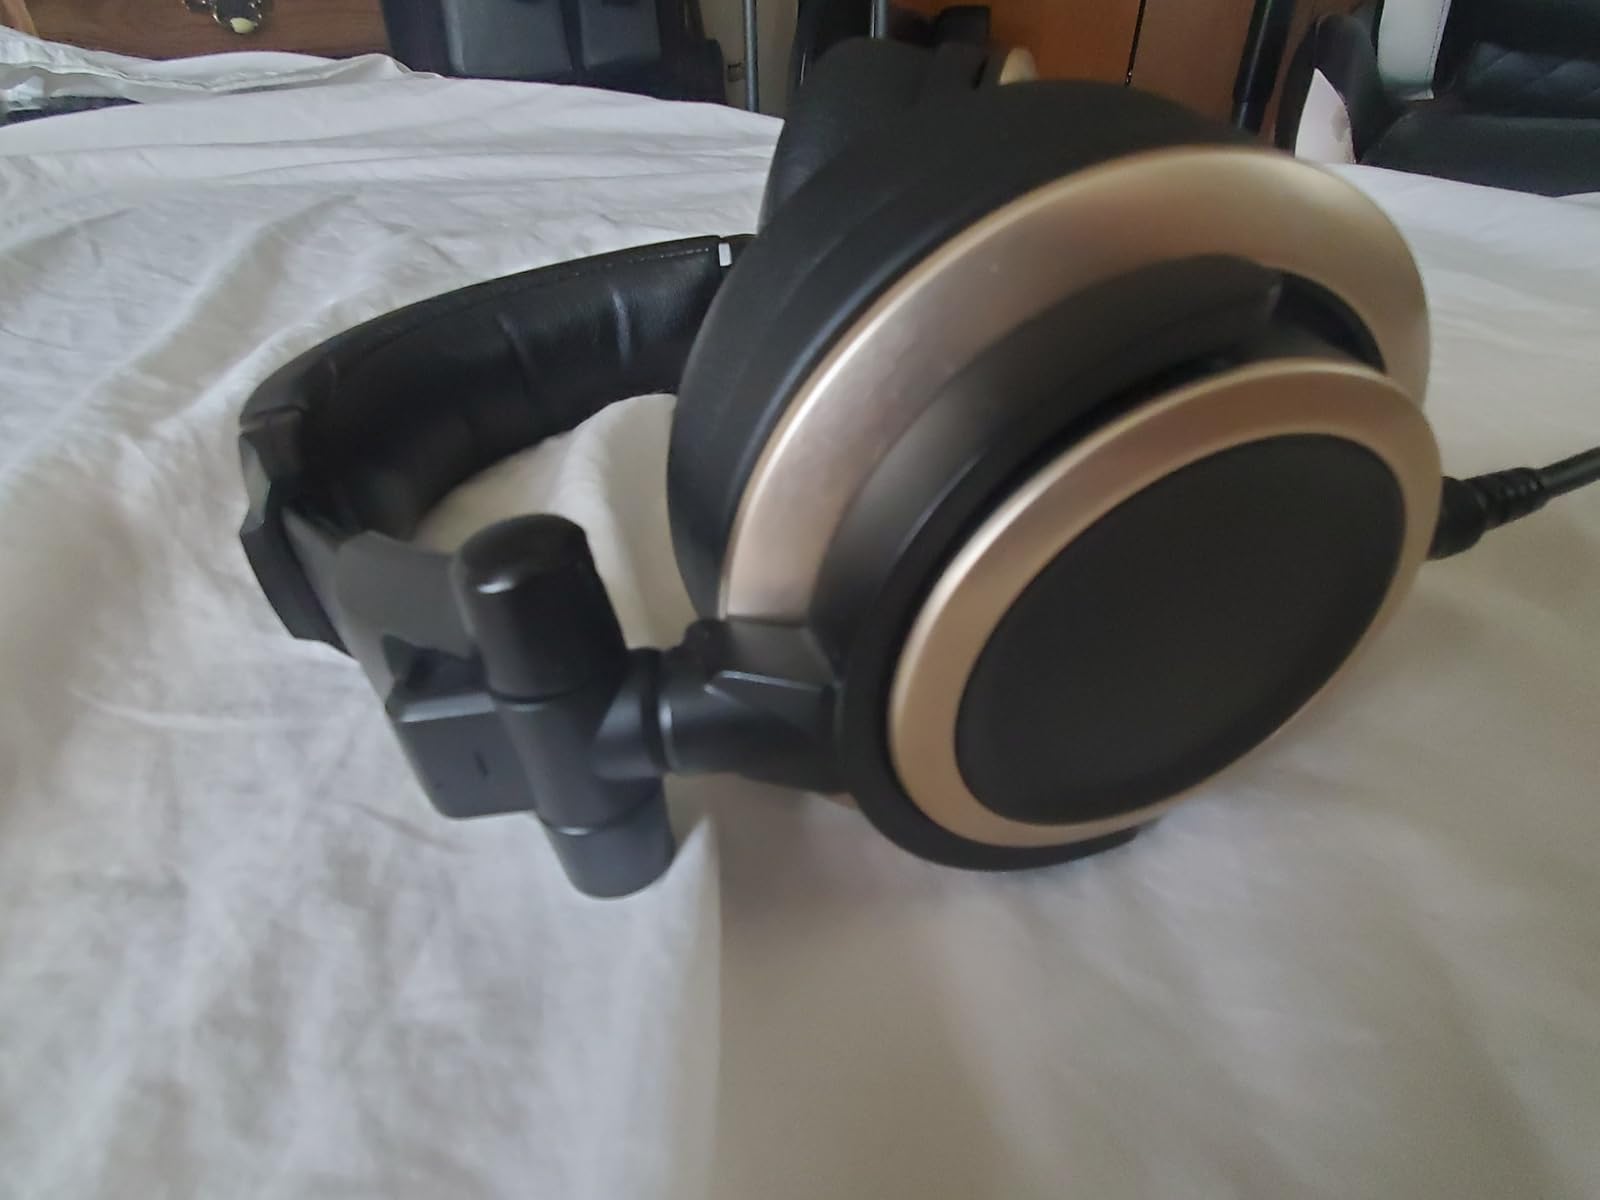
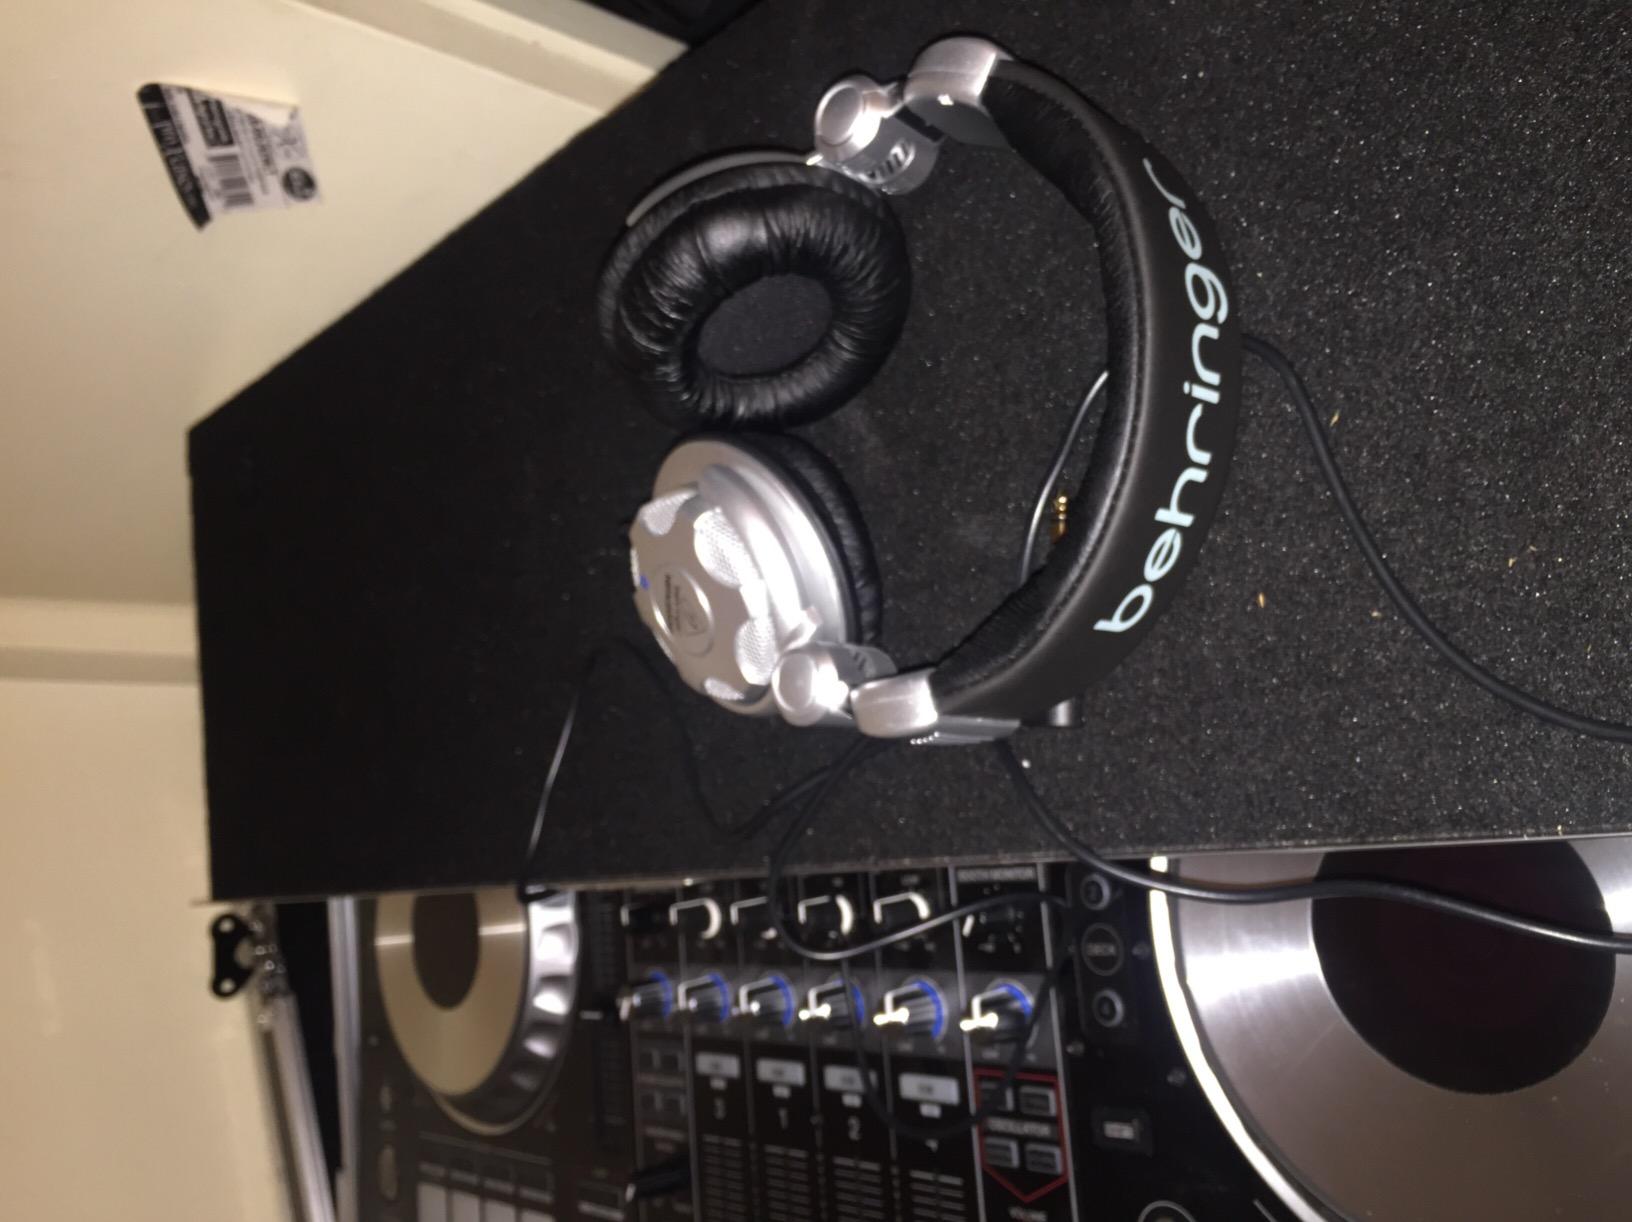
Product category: headphones
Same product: no